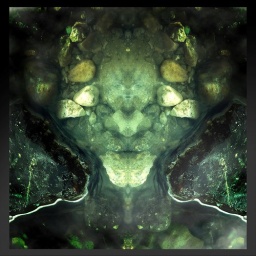
The same stones as in Stone In Puddle this time with a mirror effect.